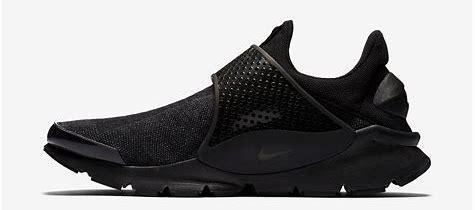
Brand: Nike
Model: Sock Dart